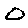
Label: 0